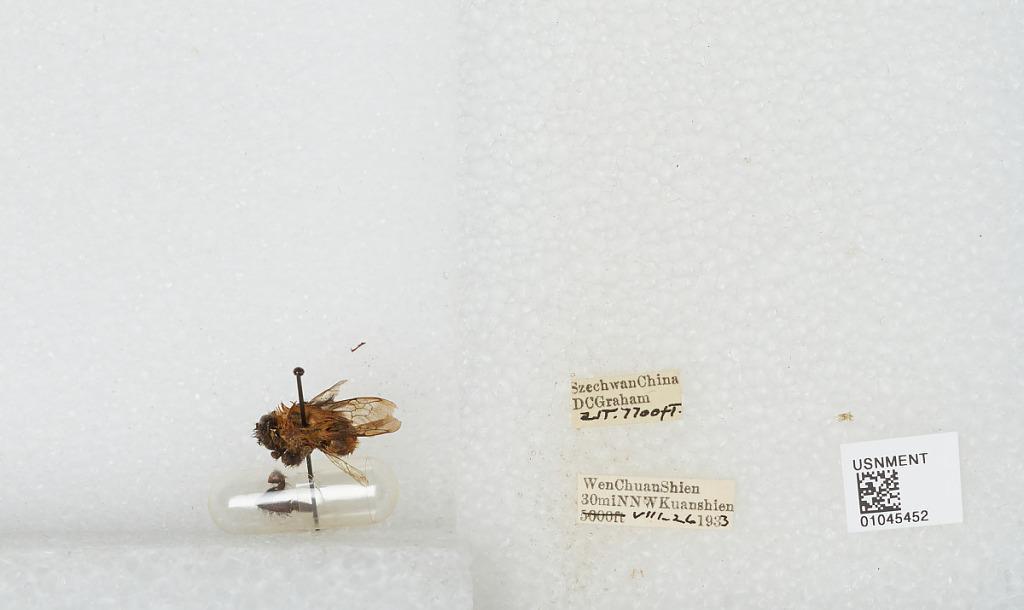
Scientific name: Bombus sp.
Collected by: D. Graham
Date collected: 1933-8-26
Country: China
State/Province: Sichuan
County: Wenchuan Xian
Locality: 30 miles NNW Kuanshien